Edith Dent

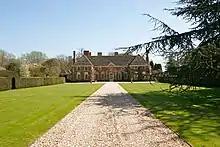
Clifford Chambers Manor: the house where Edith Annesley lived when she founded the Wild Flower Society.

As the Wild Flower Society grew to accommodate adults, some of them expert botanists, Dent edited a "Wild Flower Magazine" which came out every two months (less frequently now). She always wrote an editor's letter and published articles which were sometimes by eminent botanists. She also attended to correspondence, presided over numerous different branches, managed subscriptions, published a "Wild Flower Diary" to help members identify plants, and initiated a series of botanical tea parties in London. Although Dent was self-deprecating about her botanical expertise, she played a significant role in the world of British botany, presiding over the society she founded for 60 years, and helping it flourish.